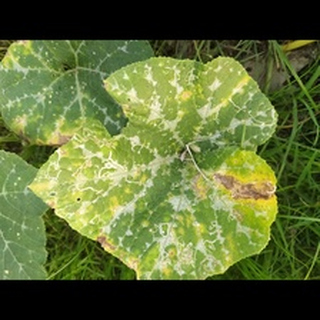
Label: pumpkin_downy_mildew